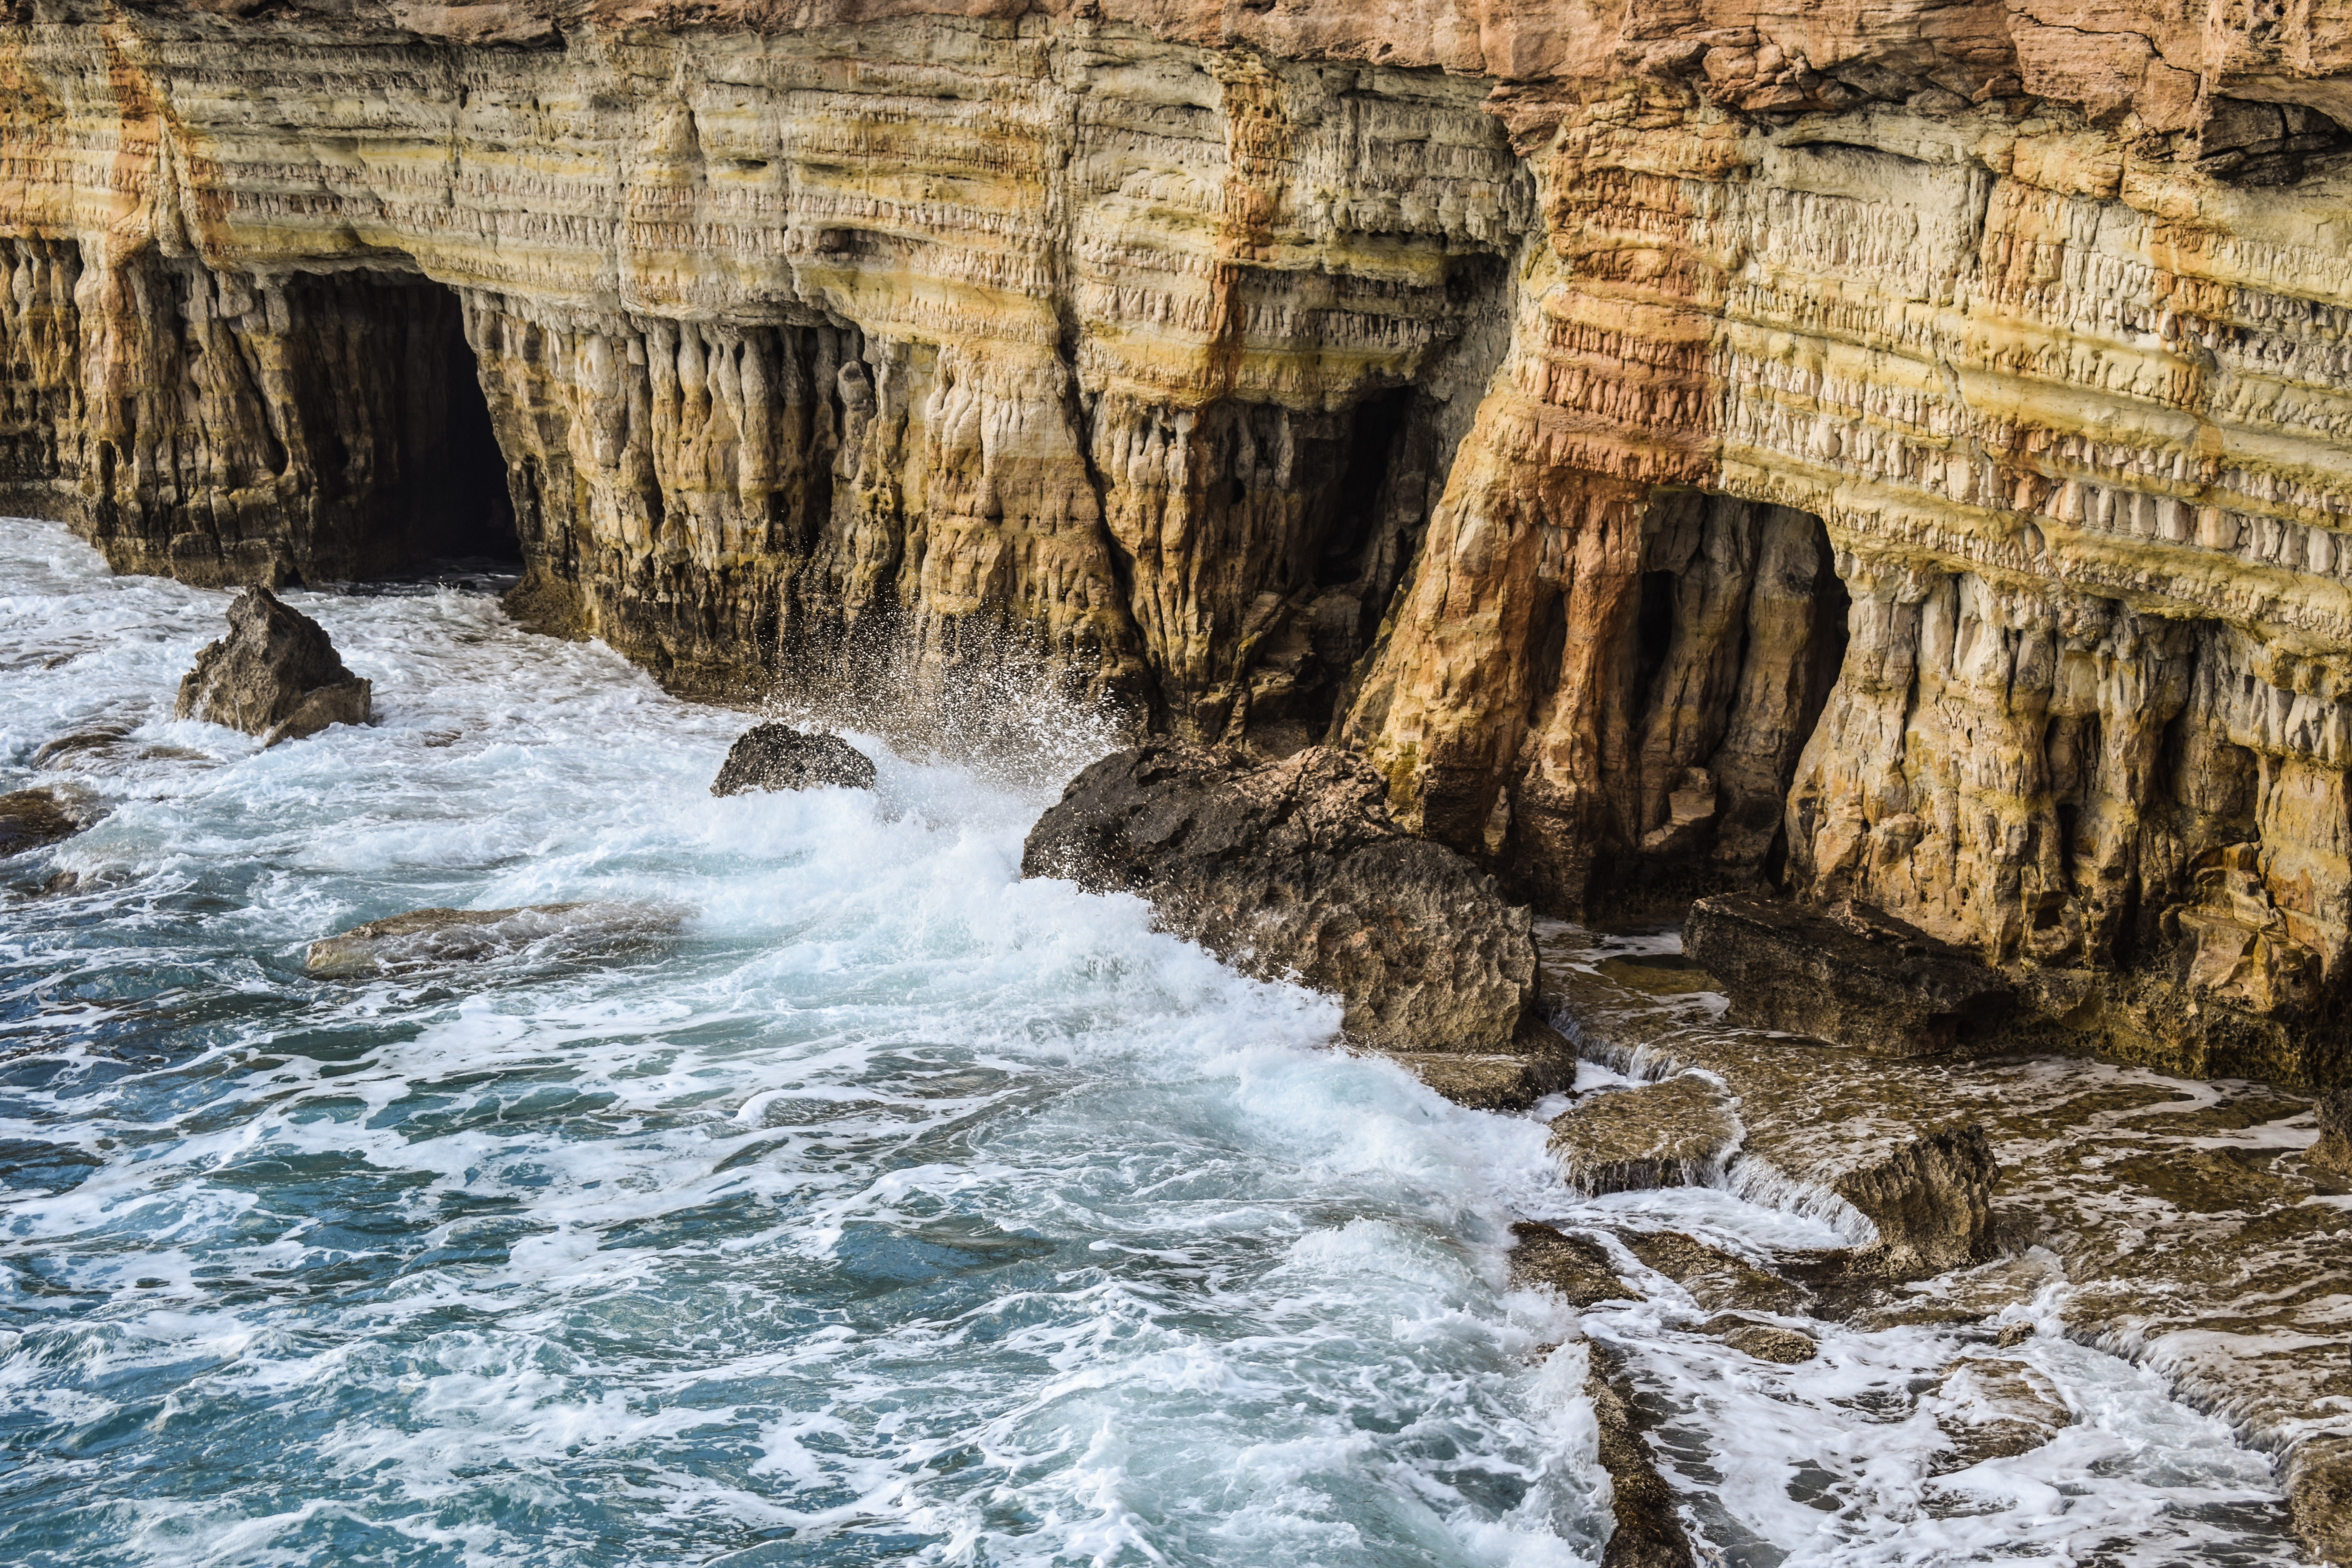
sea, nature, rock, stone, formation, cliff, cave, scenic, scenery, tourism, grotto, waves, geology, cavo greko, cyprus, wadi, landform, sea caves, geographical feature